Sarah Coventry

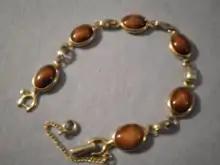
Sarah Coventry 1970 "Wood Nymph" bracelet

Sarah Coventry was an American luxury jewelry brand named after the granddaughter of Lyman K. Stuart, the founder of the company. Established in 1949, the sales force was at first all male. Thousands of women and some men were recruited to sell jewelry at Sarah Coventry home jewelry parties. It was recognized as the largest direct selling jewelry company in the world during the sixties and early seventies. The company did not manufacture their own jewelry but did sketch out designs, then used other manufacturers to produce it. Most of the production happened in the state of Rhode Island.